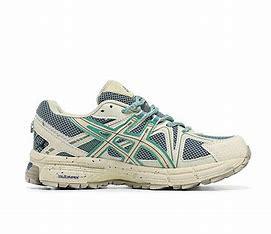
Brand: Asics
Model: Gel Kahana 8